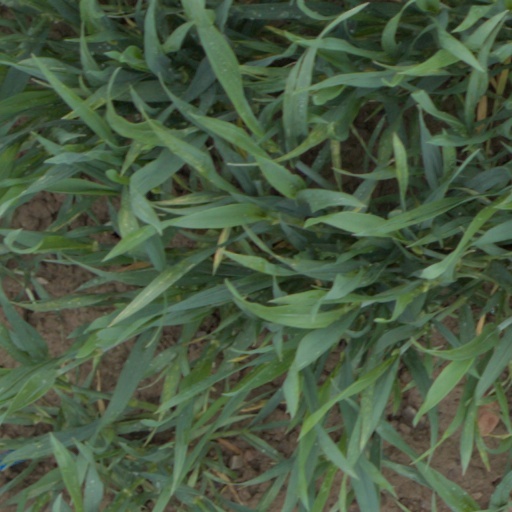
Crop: wheat